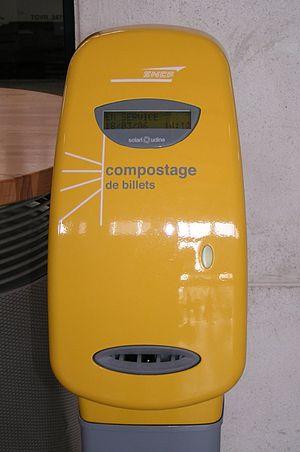
Composteur SNCF de billets grandes lignes. Ce modèle a été introduit en 2004.
La validation des billets est une procédure prévue dans les transports en commun visant à vérifier à l'entrée du réseau que l'usager est bien en possession du titre de transport adéquat. Si le billet correspond à un nombre d'usage prédéterminé, le titre de transport est modifié à chaque passage pour mettre à jour ses droits. Si le titre de transport correspond à un forfait pour une durée déterminée, la date de première utilisation est ajoutée sur le titre au premier passage ; les procédures de validation suivantes consisteront à vérifier cette date.
Le TER Alsace est le réseau de trains express régionaux de l'ancienne région Alsace, exploité principalement par la SNCF. Le conseil régional d'Alsace était l'autorité organisatrice du réseau à partir de 1998. Les dessertes ferroviaires sont complétées par des dessertes routières assurées par autocar, le plus souvent en suivant le tracé d'anciennes lignes ferroviaires inexploitées ou déclassées.